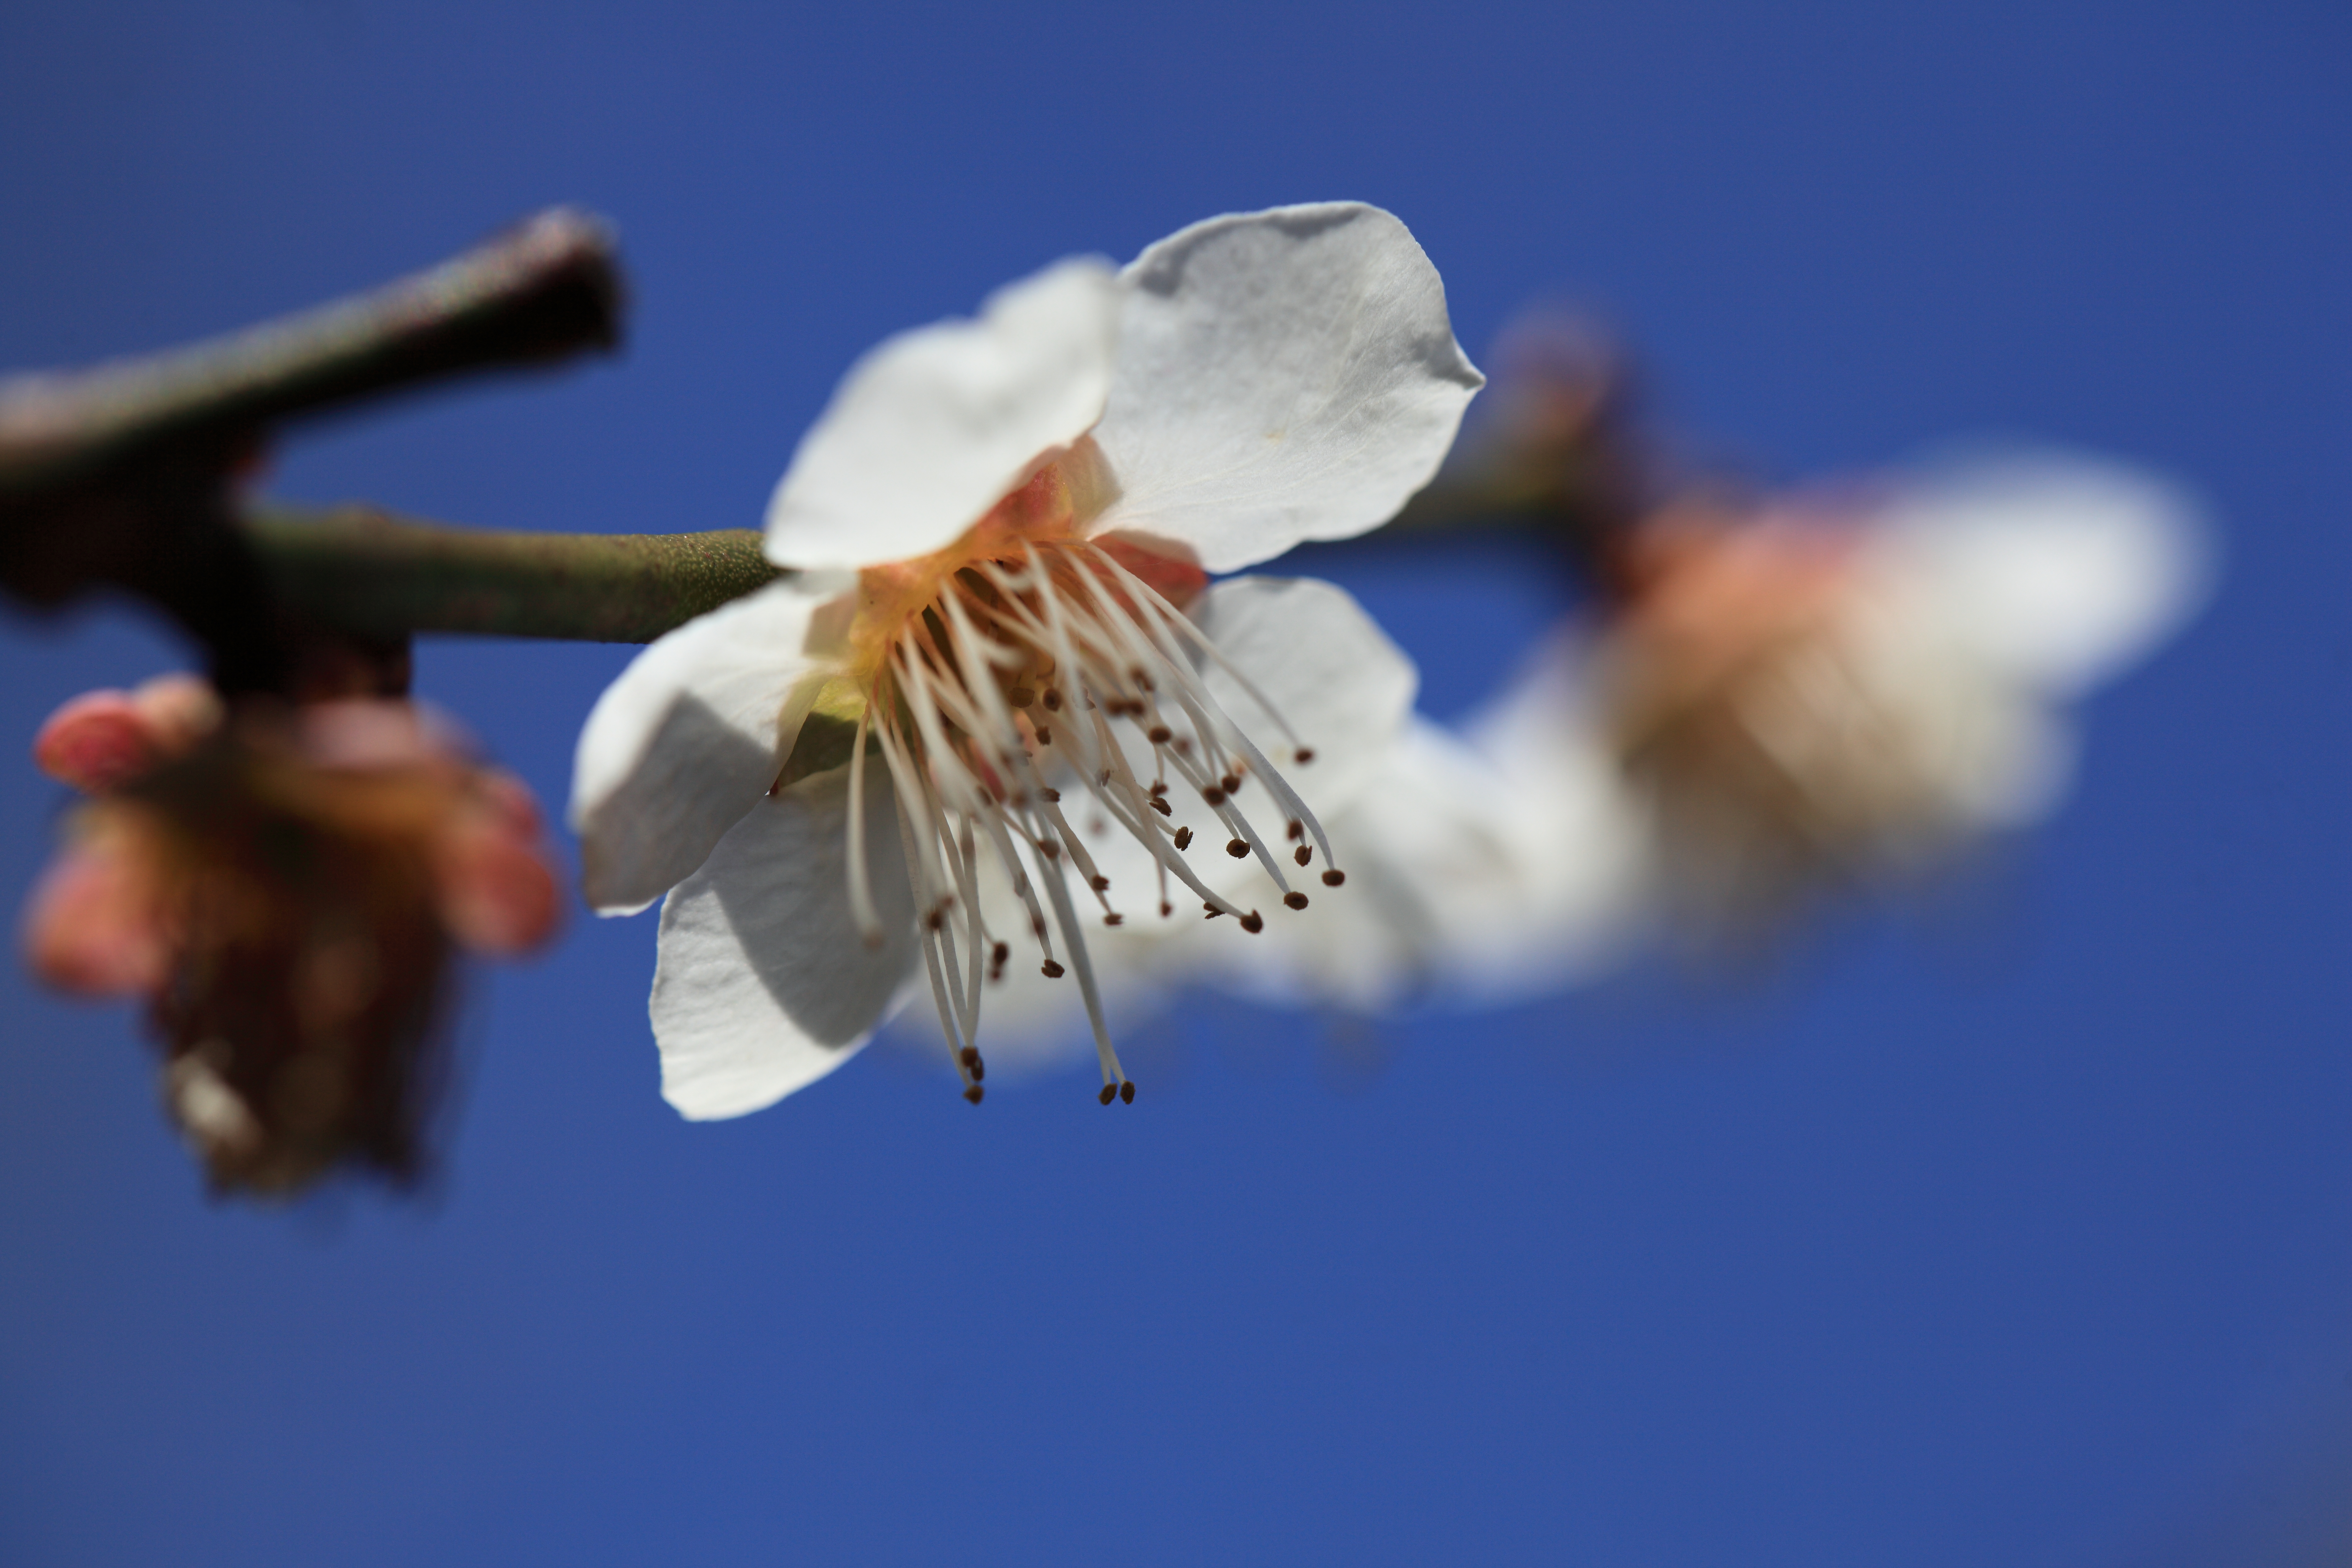
branch, blossom, plant, flower, petal, food, spring, high, produce, flora, cherry blossom, 5d, hires, markii, prunus, hi, res, resolution, mume, ume, macro photography, flowering plant